325th Fighter-Interceptor Squadron

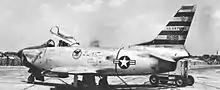
North American F-86D Sabre 51-6181, at Truax Field in 1955

The squadron was reconstituted as the 325th Fighter-Interceptor Squadron and activated at Travis Air Force Base in April 1953, where it was equipped with the radar equipped and Mighty Mouse rocket armed North American F-86D Sabres. The following February, it moved to Hamilton Air Force Base. From both bases it operated to defend the Pacific Coast.